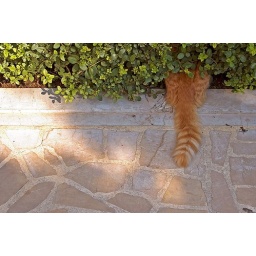
cat in hiding, patiently waiting for birds to come near. istanbul, turkey